Green Street Green

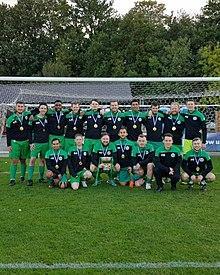

The Anglican parish church is St Mary's Green Street Green. It falls under the parish of Green Street Green and Pratt's Bottom in the diocese of Rochester. It was built in the early 20th century and in the first decade of the 21st century underwent some work on both inside and out to make it more accessible. The church plays an important role in the village, with many of the local schools' governors regularly attending it. The church's creative art group recently created a willow structure, placed on the top of the church, in the shape of a man reaching to the heavens, which has been a large attraction to the church. The vicar is Reverend Karl Carpani.